Roads in India

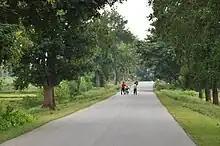
A rural road in Jharkhand

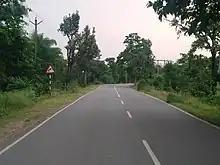
A rural road in Chhattisgarh

Rural roads form a substantial portion of the country's road network, forming 72.97% of the total of roads, as of March 2020. As of the same date, the percentage of unsurfaced roads to the total road length was 31%.